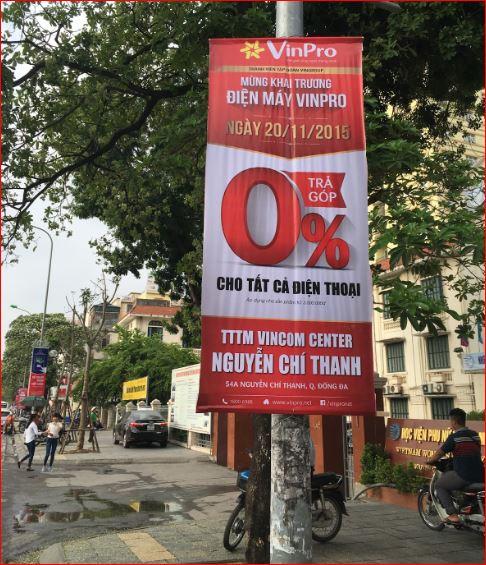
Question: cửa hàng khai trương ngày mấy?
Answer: cửa hàng khai trương ngày 20/11/2015